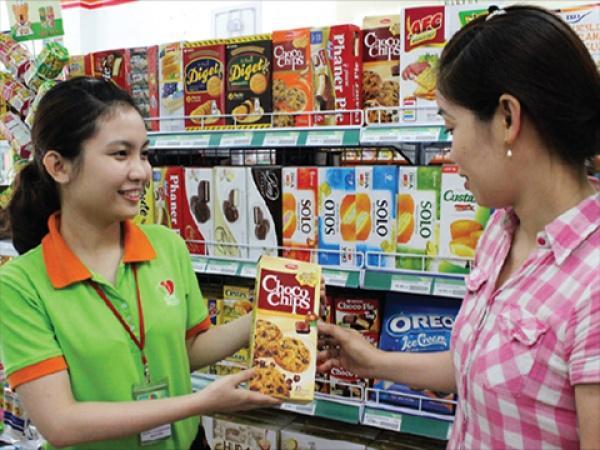
người phụ nữ mặc áo hồng định mua mặt hàng bánh